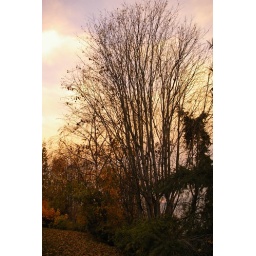
this morning the sky was the softest pink and all of the leaves were warmed by it.